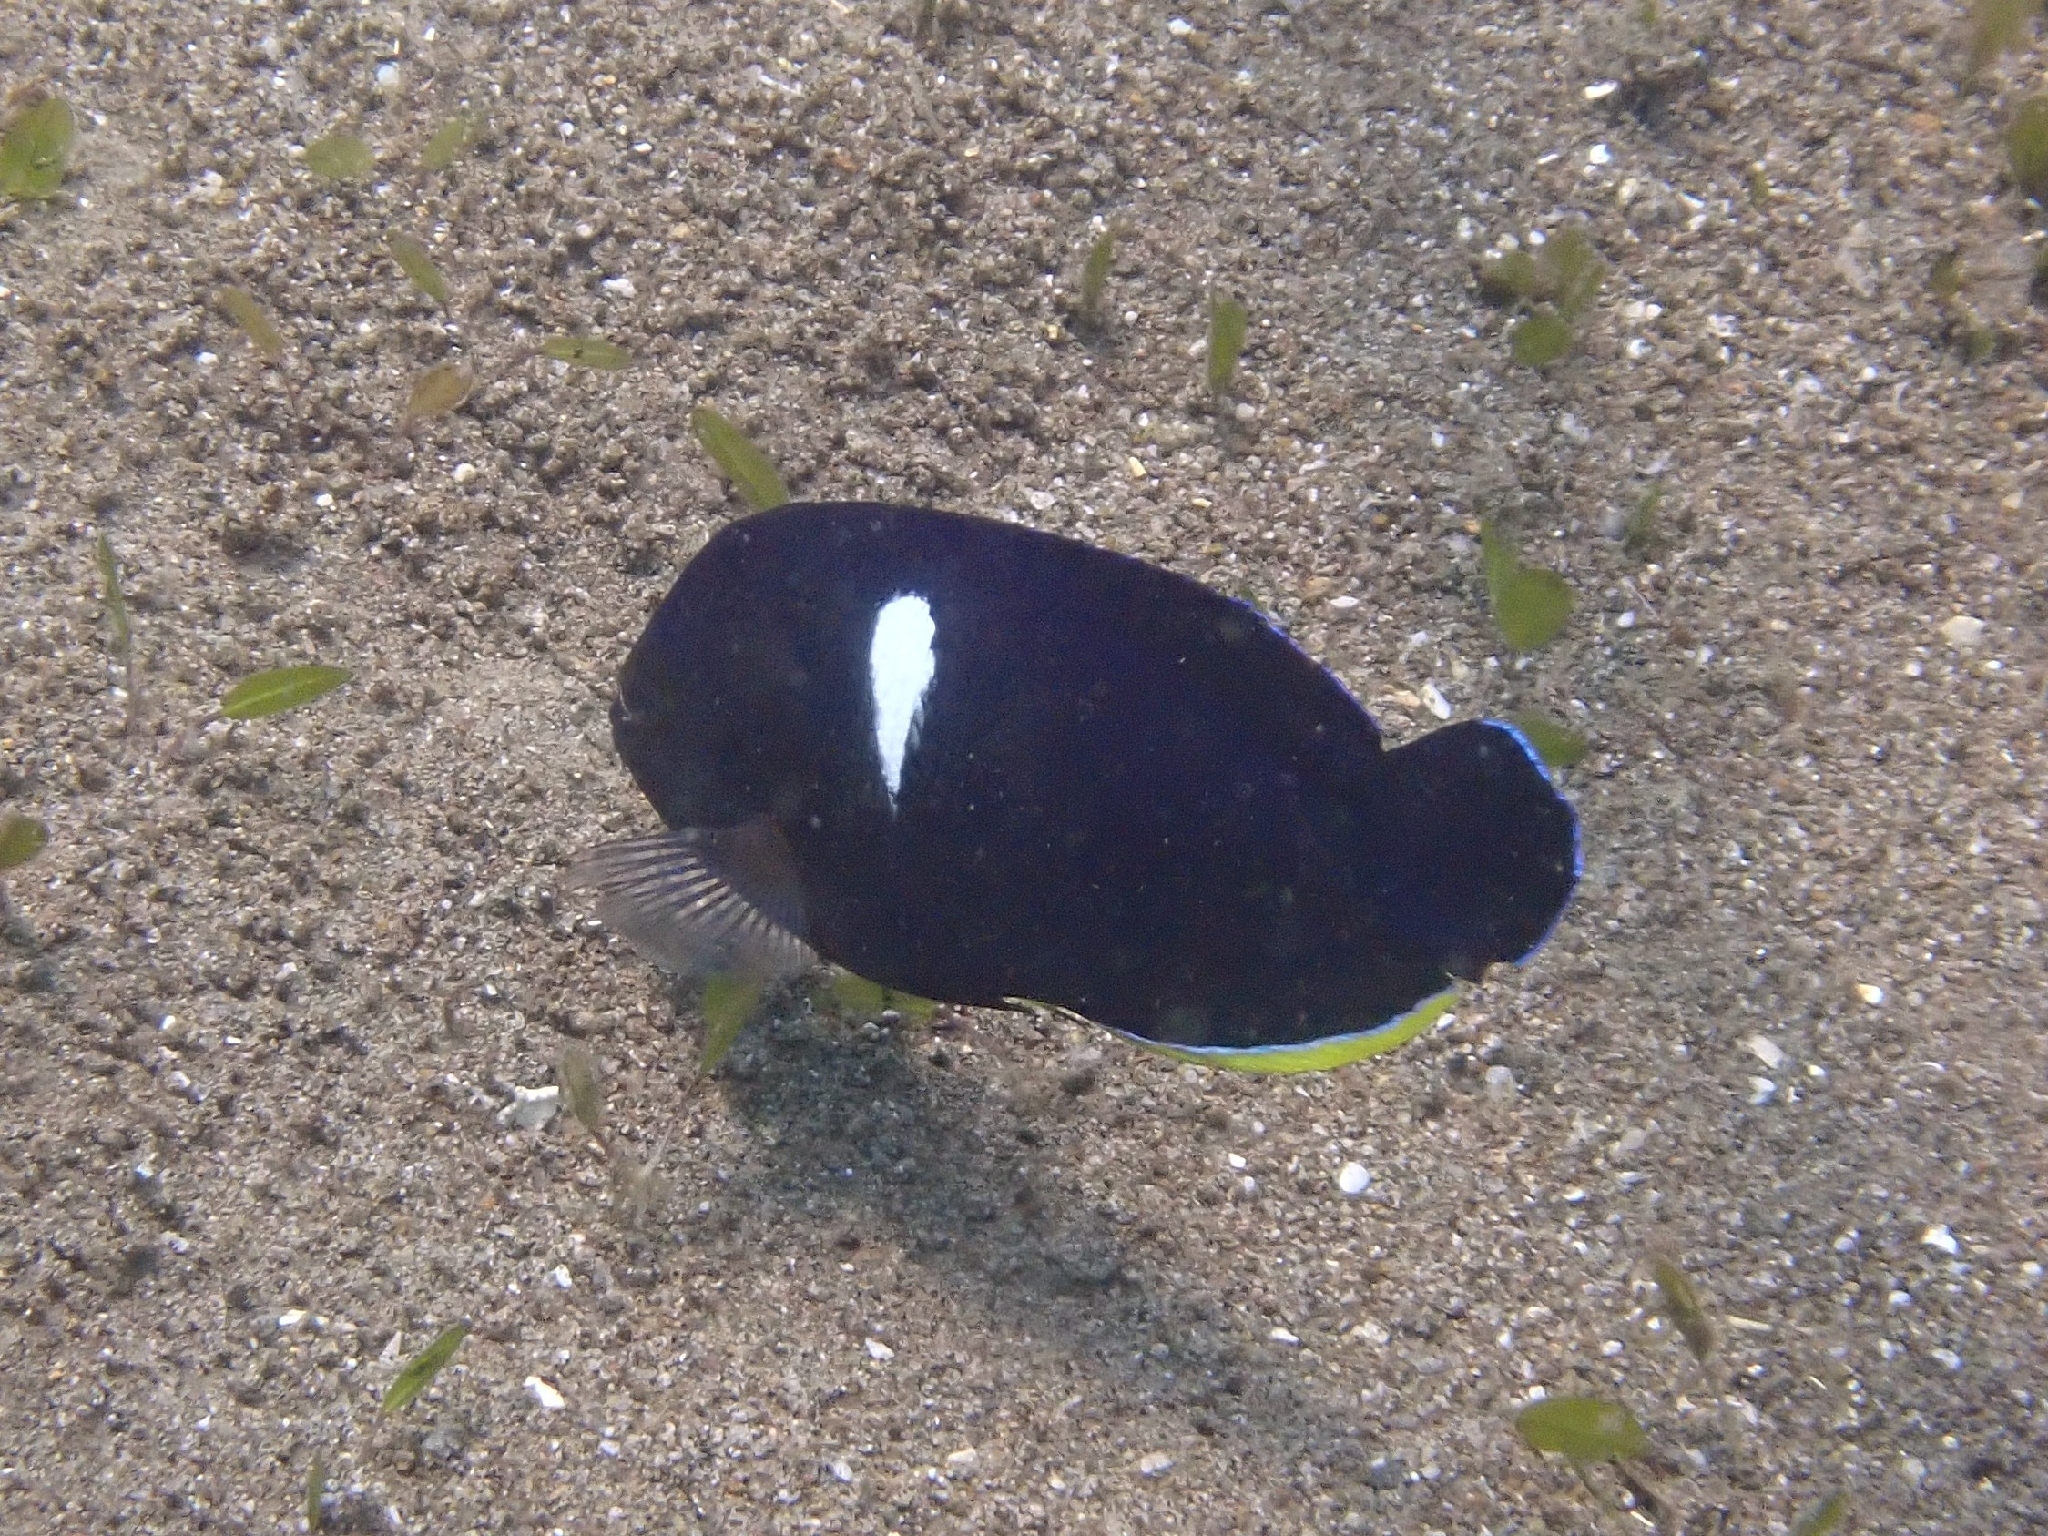
fish (species not among the labelled classes)